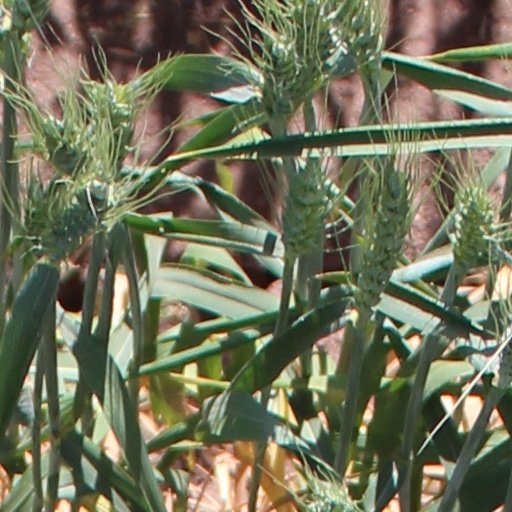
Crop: wheat